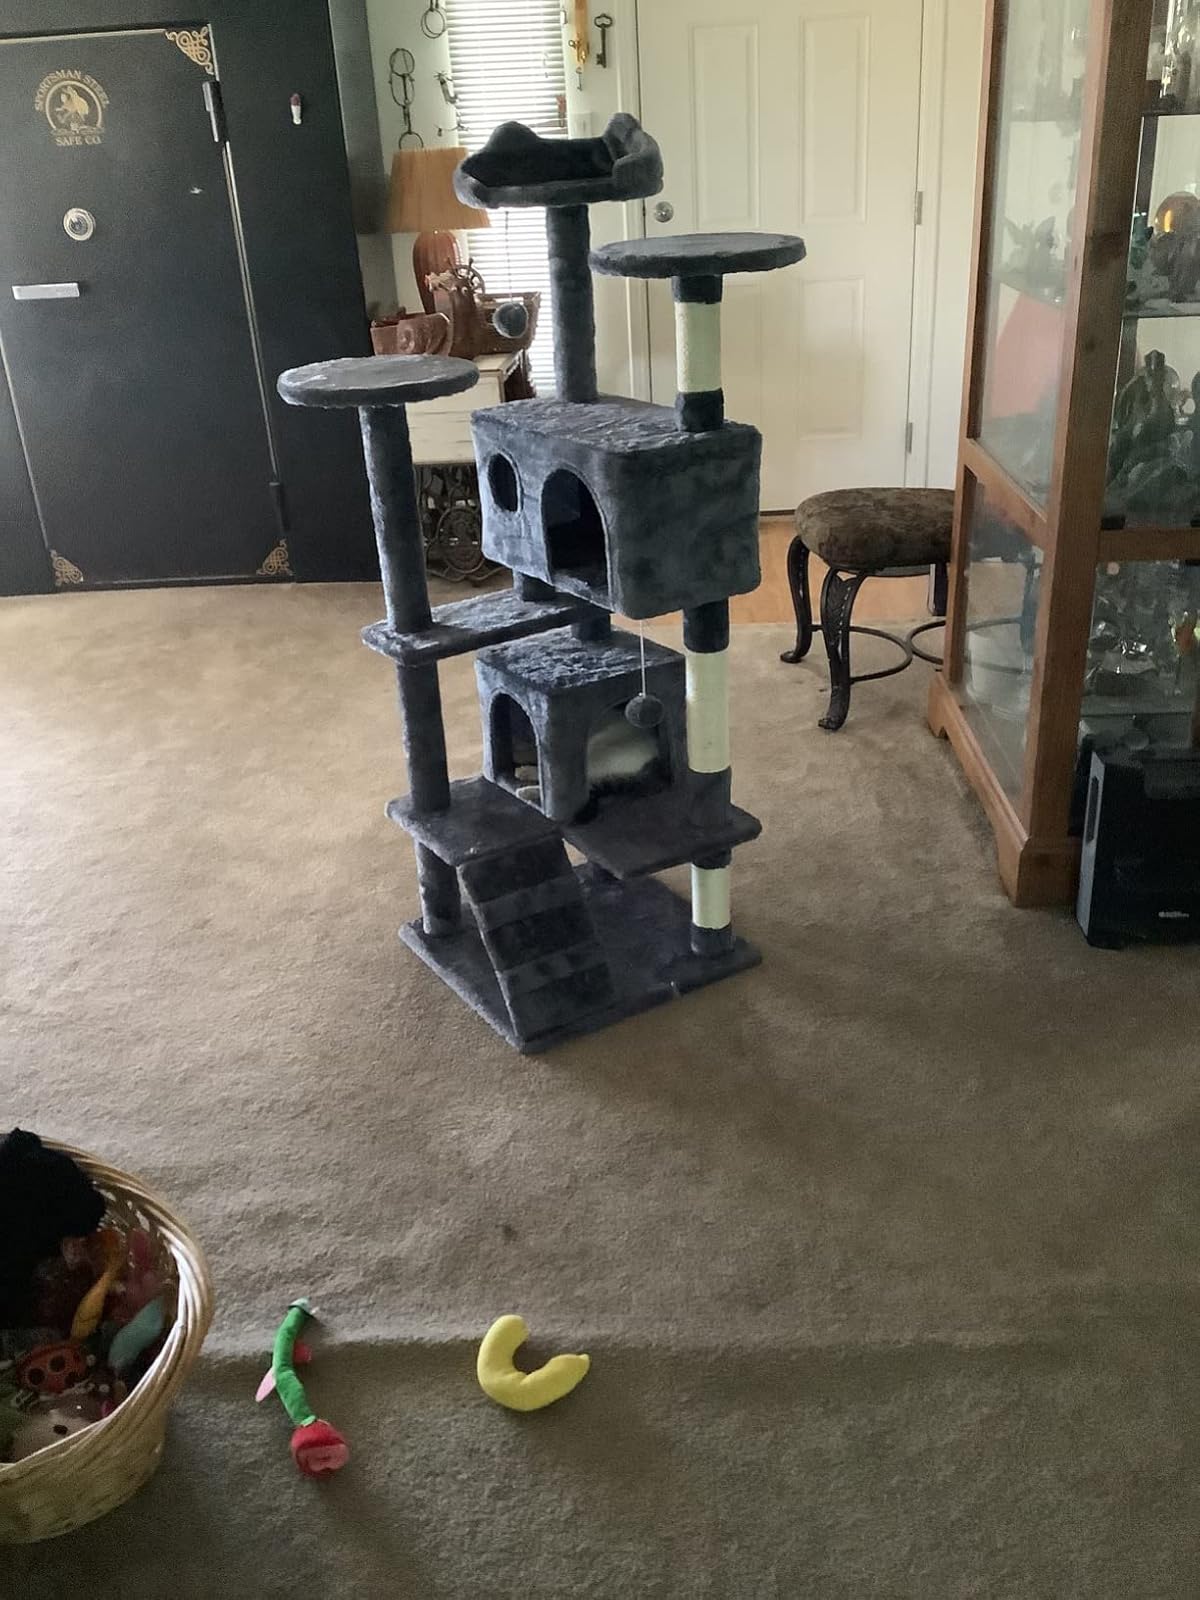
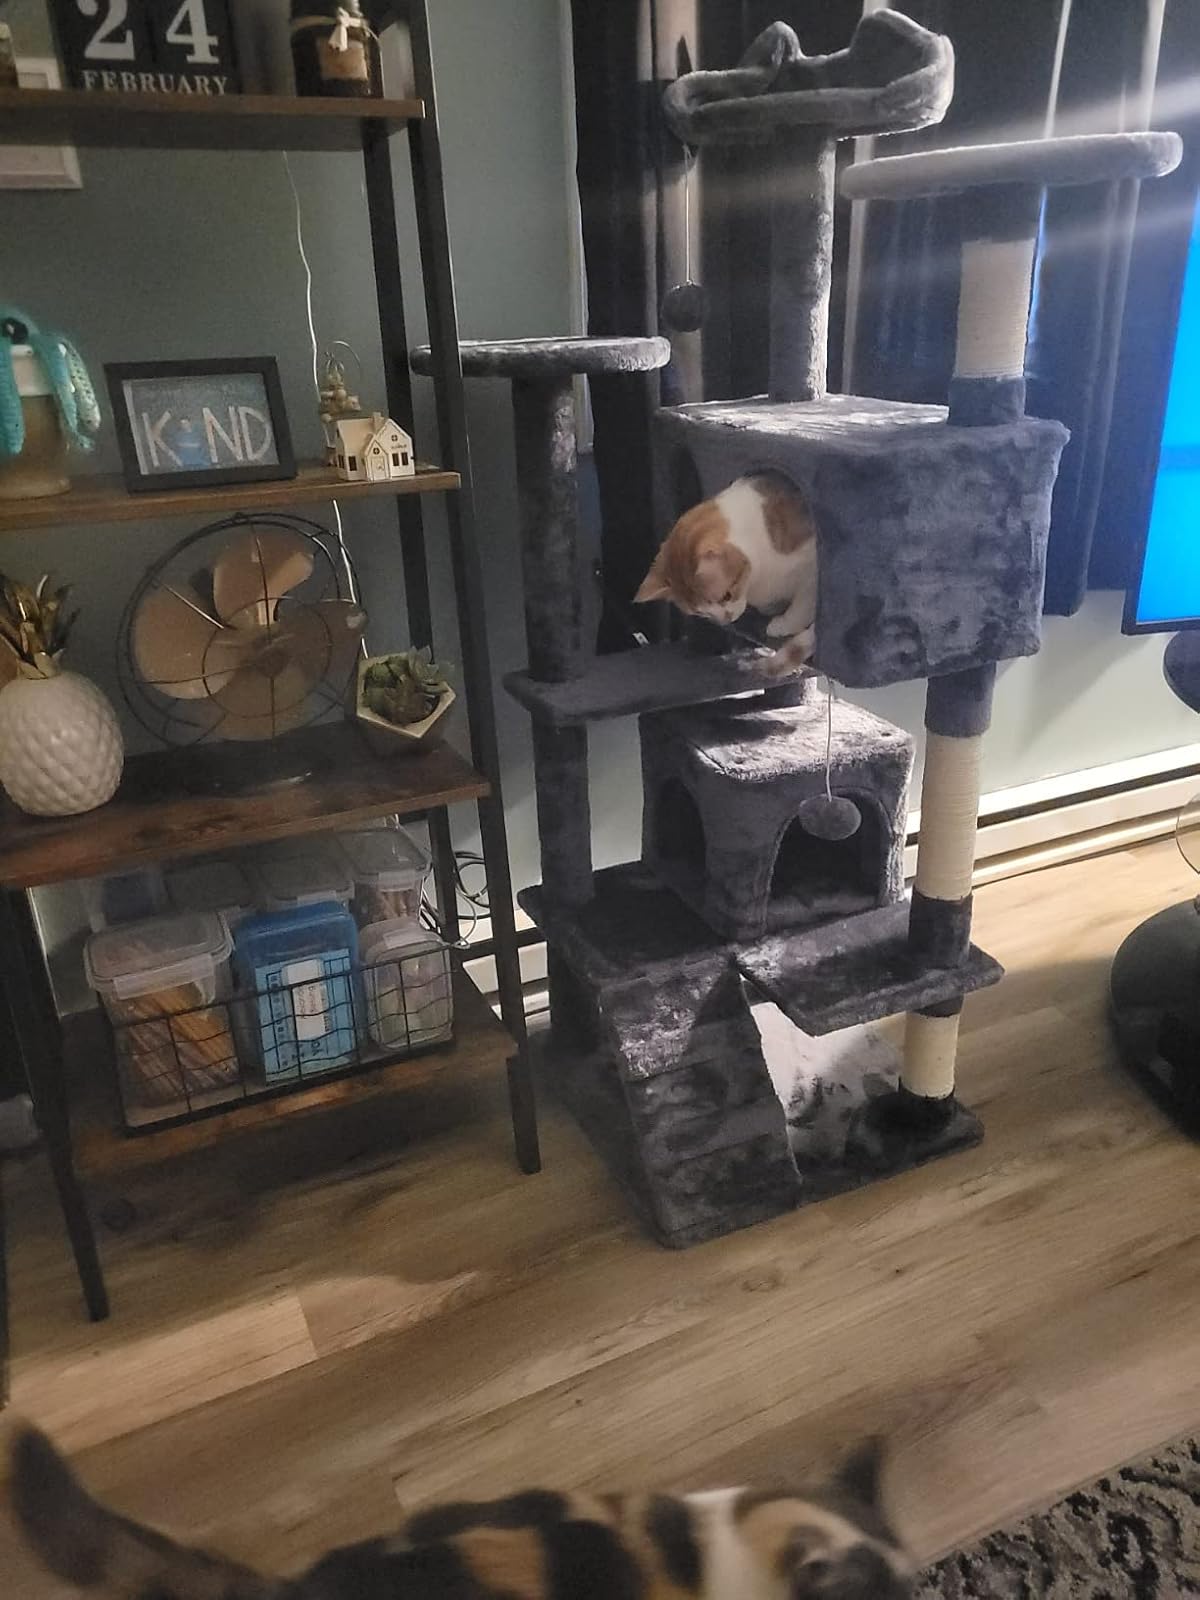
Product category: items_cat tree
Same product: yes